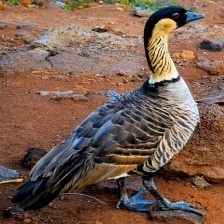
Species: HAWAIIAN GOOSE
Scientific name: BRANTA SANDVICENSIS
ImageNet parent category: goose